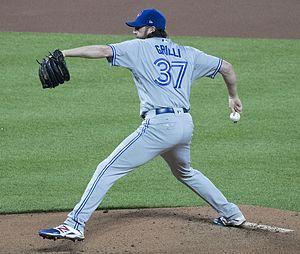
Jason Michael Grilli est un lanceur de relève droitier des Rangers du Texas de la Ligue majeure de baseball.